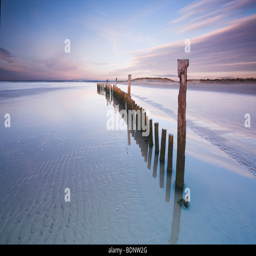
wooden posts in the sea